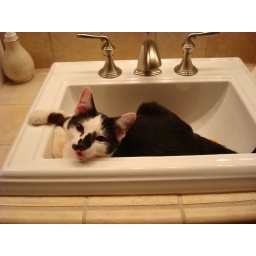
DSC00200 Cowboy kitty in the bathroom sink